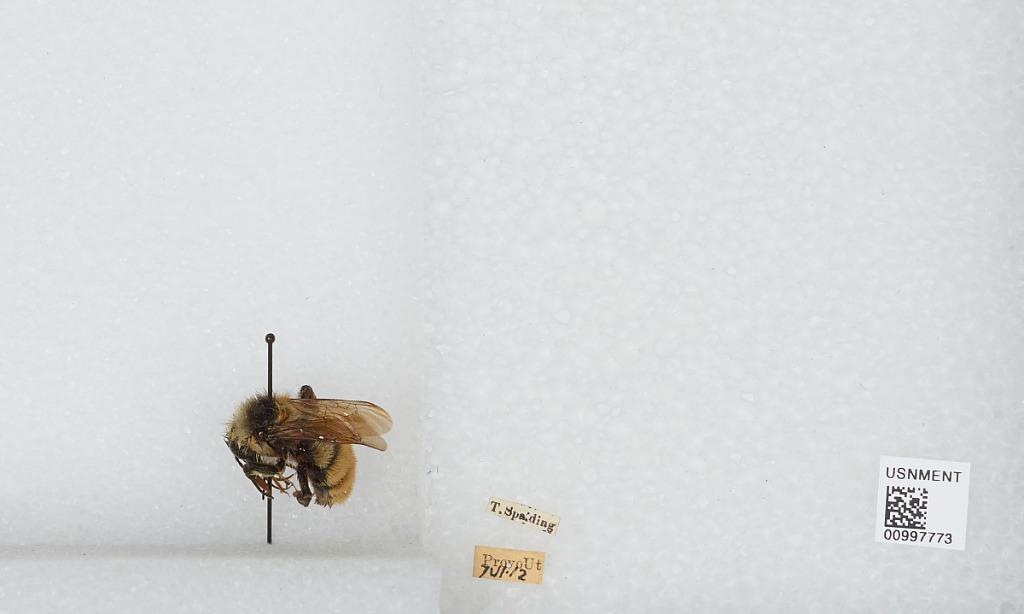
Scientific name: Bombus (Subterraneobombus) appositus Cresson
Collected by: T. Spalding
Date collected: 1912-6-7
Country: United States
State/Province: Utah
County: Utah
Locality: Provo
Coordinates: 40.2444, -111.661